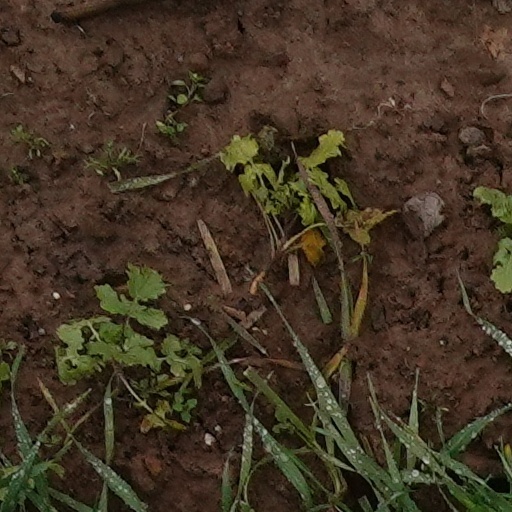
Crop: wheat